White Point Garden

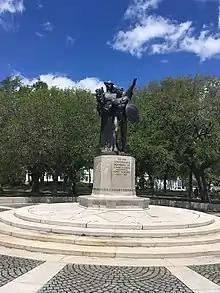
The United Daughters of the Confederacy allegorical monument "Confederate Defenders of Charleston" stands at the southern tip of Charleston's peninsula in the southeast corner of White Point Garden.

At the southeastern corner of White Point Garden is a large allegorical statue installed in 1932 by the United Daughters of the Confederacy. The monument titled, "Confederate Defenders of Charleston", commemorates the soldiers who fought for their city and the southern States during the Civil War. The bronze statue is 12 feet tall and rests on a granite base 13 feet tall. The sculptor was Hermon Atkins MacNeil.